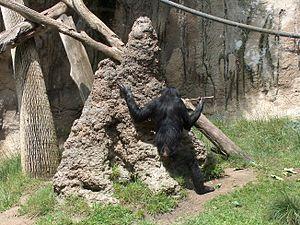
Le Bonobo, Chimpanzé nain ou Chimpanzé pygmée est une espèce de primates de la famille des Hominidés. Proche du Chimpanzé commun, il s'en distingue surtout par une organisation sociale qui a recours aux relations sexuelles et à un bouc émissaire comme mode de résolution des conflits au sein du groupe. Endémique de la République démocratique du Congo, le nom « bonobo » découle de la déformation du nom de la ville de Bolobo située sur les rives du fleuve Congo où les premiers spécimens furent capturés dans les années 1920. L'espèce est en danger d'extinction, le déclin des populations étant principalement dû à la déforestation et au braconnage pour sa chair.
L'erreur scientifique consiste en un raisonnement ou une procédure ne respectant pas un ensemble de règles reconnues par la communauté scientifique. À la différence de la fraude scientifique, elle est involontaire. Elle se retrouve dans tous les domaines des sciences sous de multiples formes. Les erreurs scientifiques doivent aussi être distinguées des idées reçues du moins toutes celles qui ne sont pas partagées par une partie de la communauté scientifique.